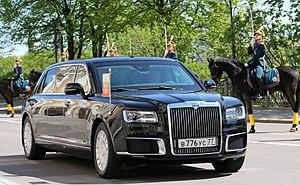
L'Aurus Senat est une automobile russe de type limousine, conçue par l'Institut central de recherche scientifique et automobile de Moscou.